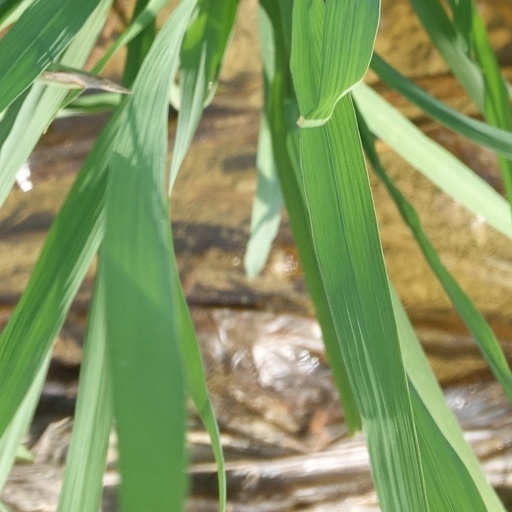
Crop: rice